Karen Kwiatkowski

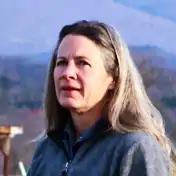
Kwiatkowski on her family's Shenandoah County farm

Karen U. Kwiatkowski, née Unger, (born September 24, 1960) is an American activist and commentator. She is a retired U.S. Air Force Lieutenant Colonel whose assignments included duties as a Pentagon desk officer and a variety of roles for the National Security Agency.